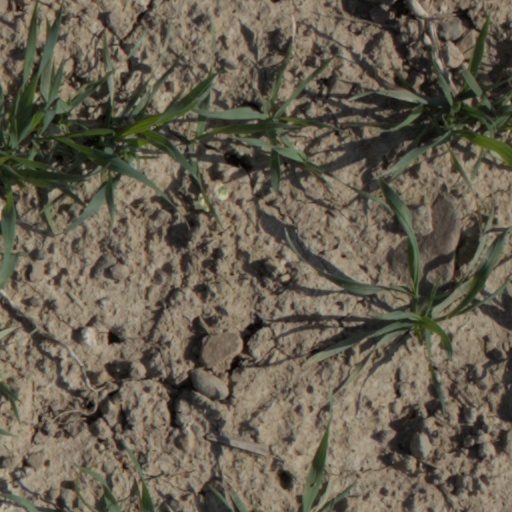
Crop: wheat